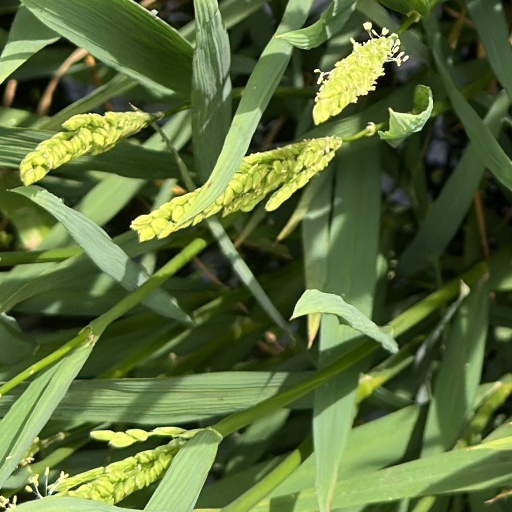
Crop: rice